Badr Hari

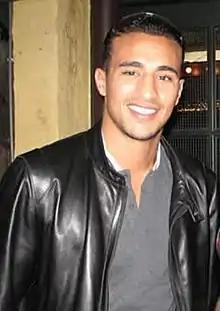
Hari in 2007

The "It's Showtime 2010 Amsterdam" event took place at the Amsterdam Arena in May 2010. Hari dominated most of the first round, hitting Gerges many times and having him on the ropes. Hesdy surprised everyone on the night for taking the punishment. In the second round, Hari knocked down Gerges, and when Gerges was standing up, Badr Hari kicked him in the face. Badr was again disqualified and did not speak in the ring after Gerges was announced the winner. Instead, training partner Melvin Manhoef apologized to the fans on Badr's behalf but was booed by the crowd. Gerges became the new "Its Showtime" Heavyweight champion.